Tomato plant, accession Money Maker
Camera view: bottom (45 deg); turntable rotation: 180 degrees
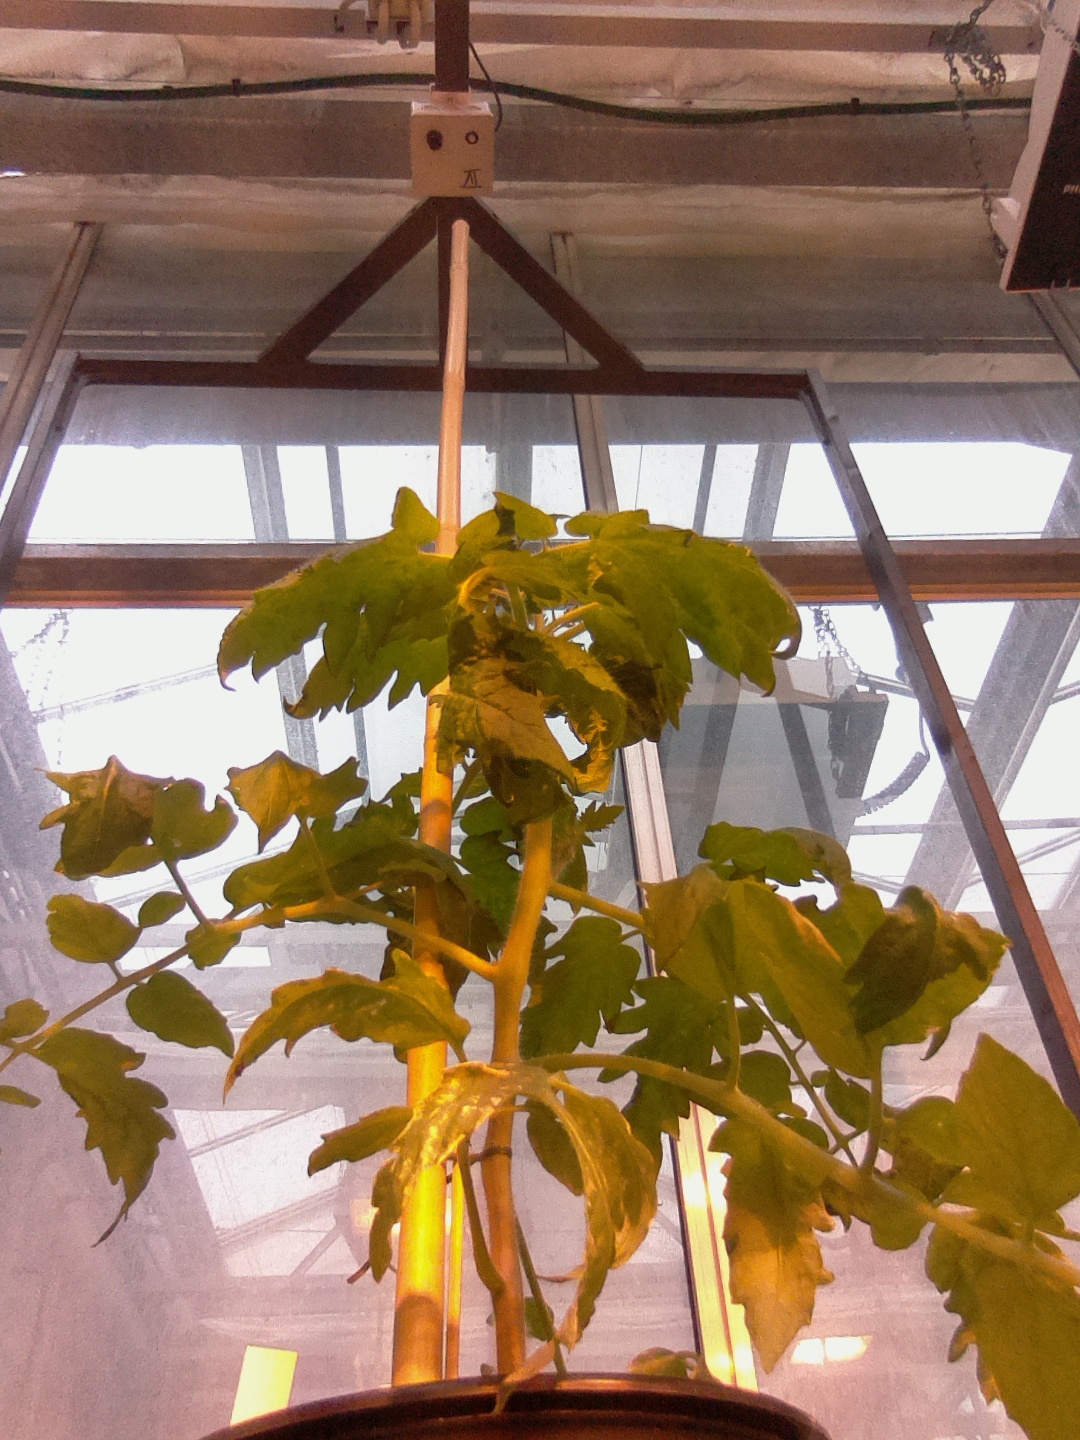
BBCH growth stage 52: 2 inflorescences visible